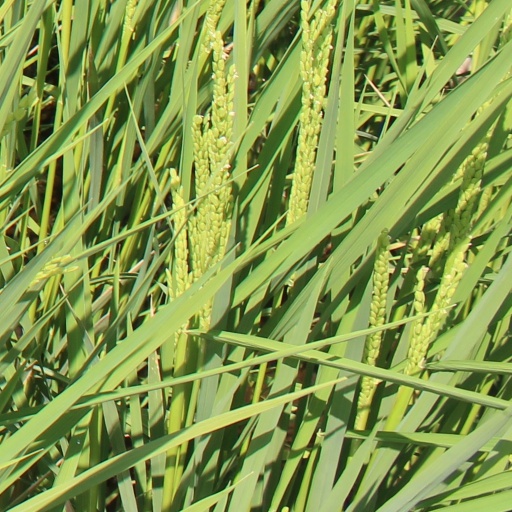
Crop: rice